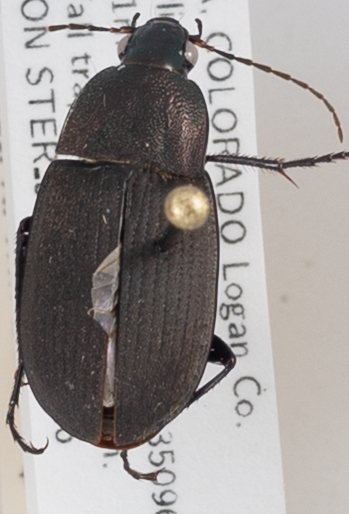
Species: Chlaenius tomentosus
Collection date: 2019-06-26 04:00:00
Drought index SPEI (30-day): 0.154
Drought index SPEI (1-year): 0.944
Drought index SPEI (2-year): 0.39